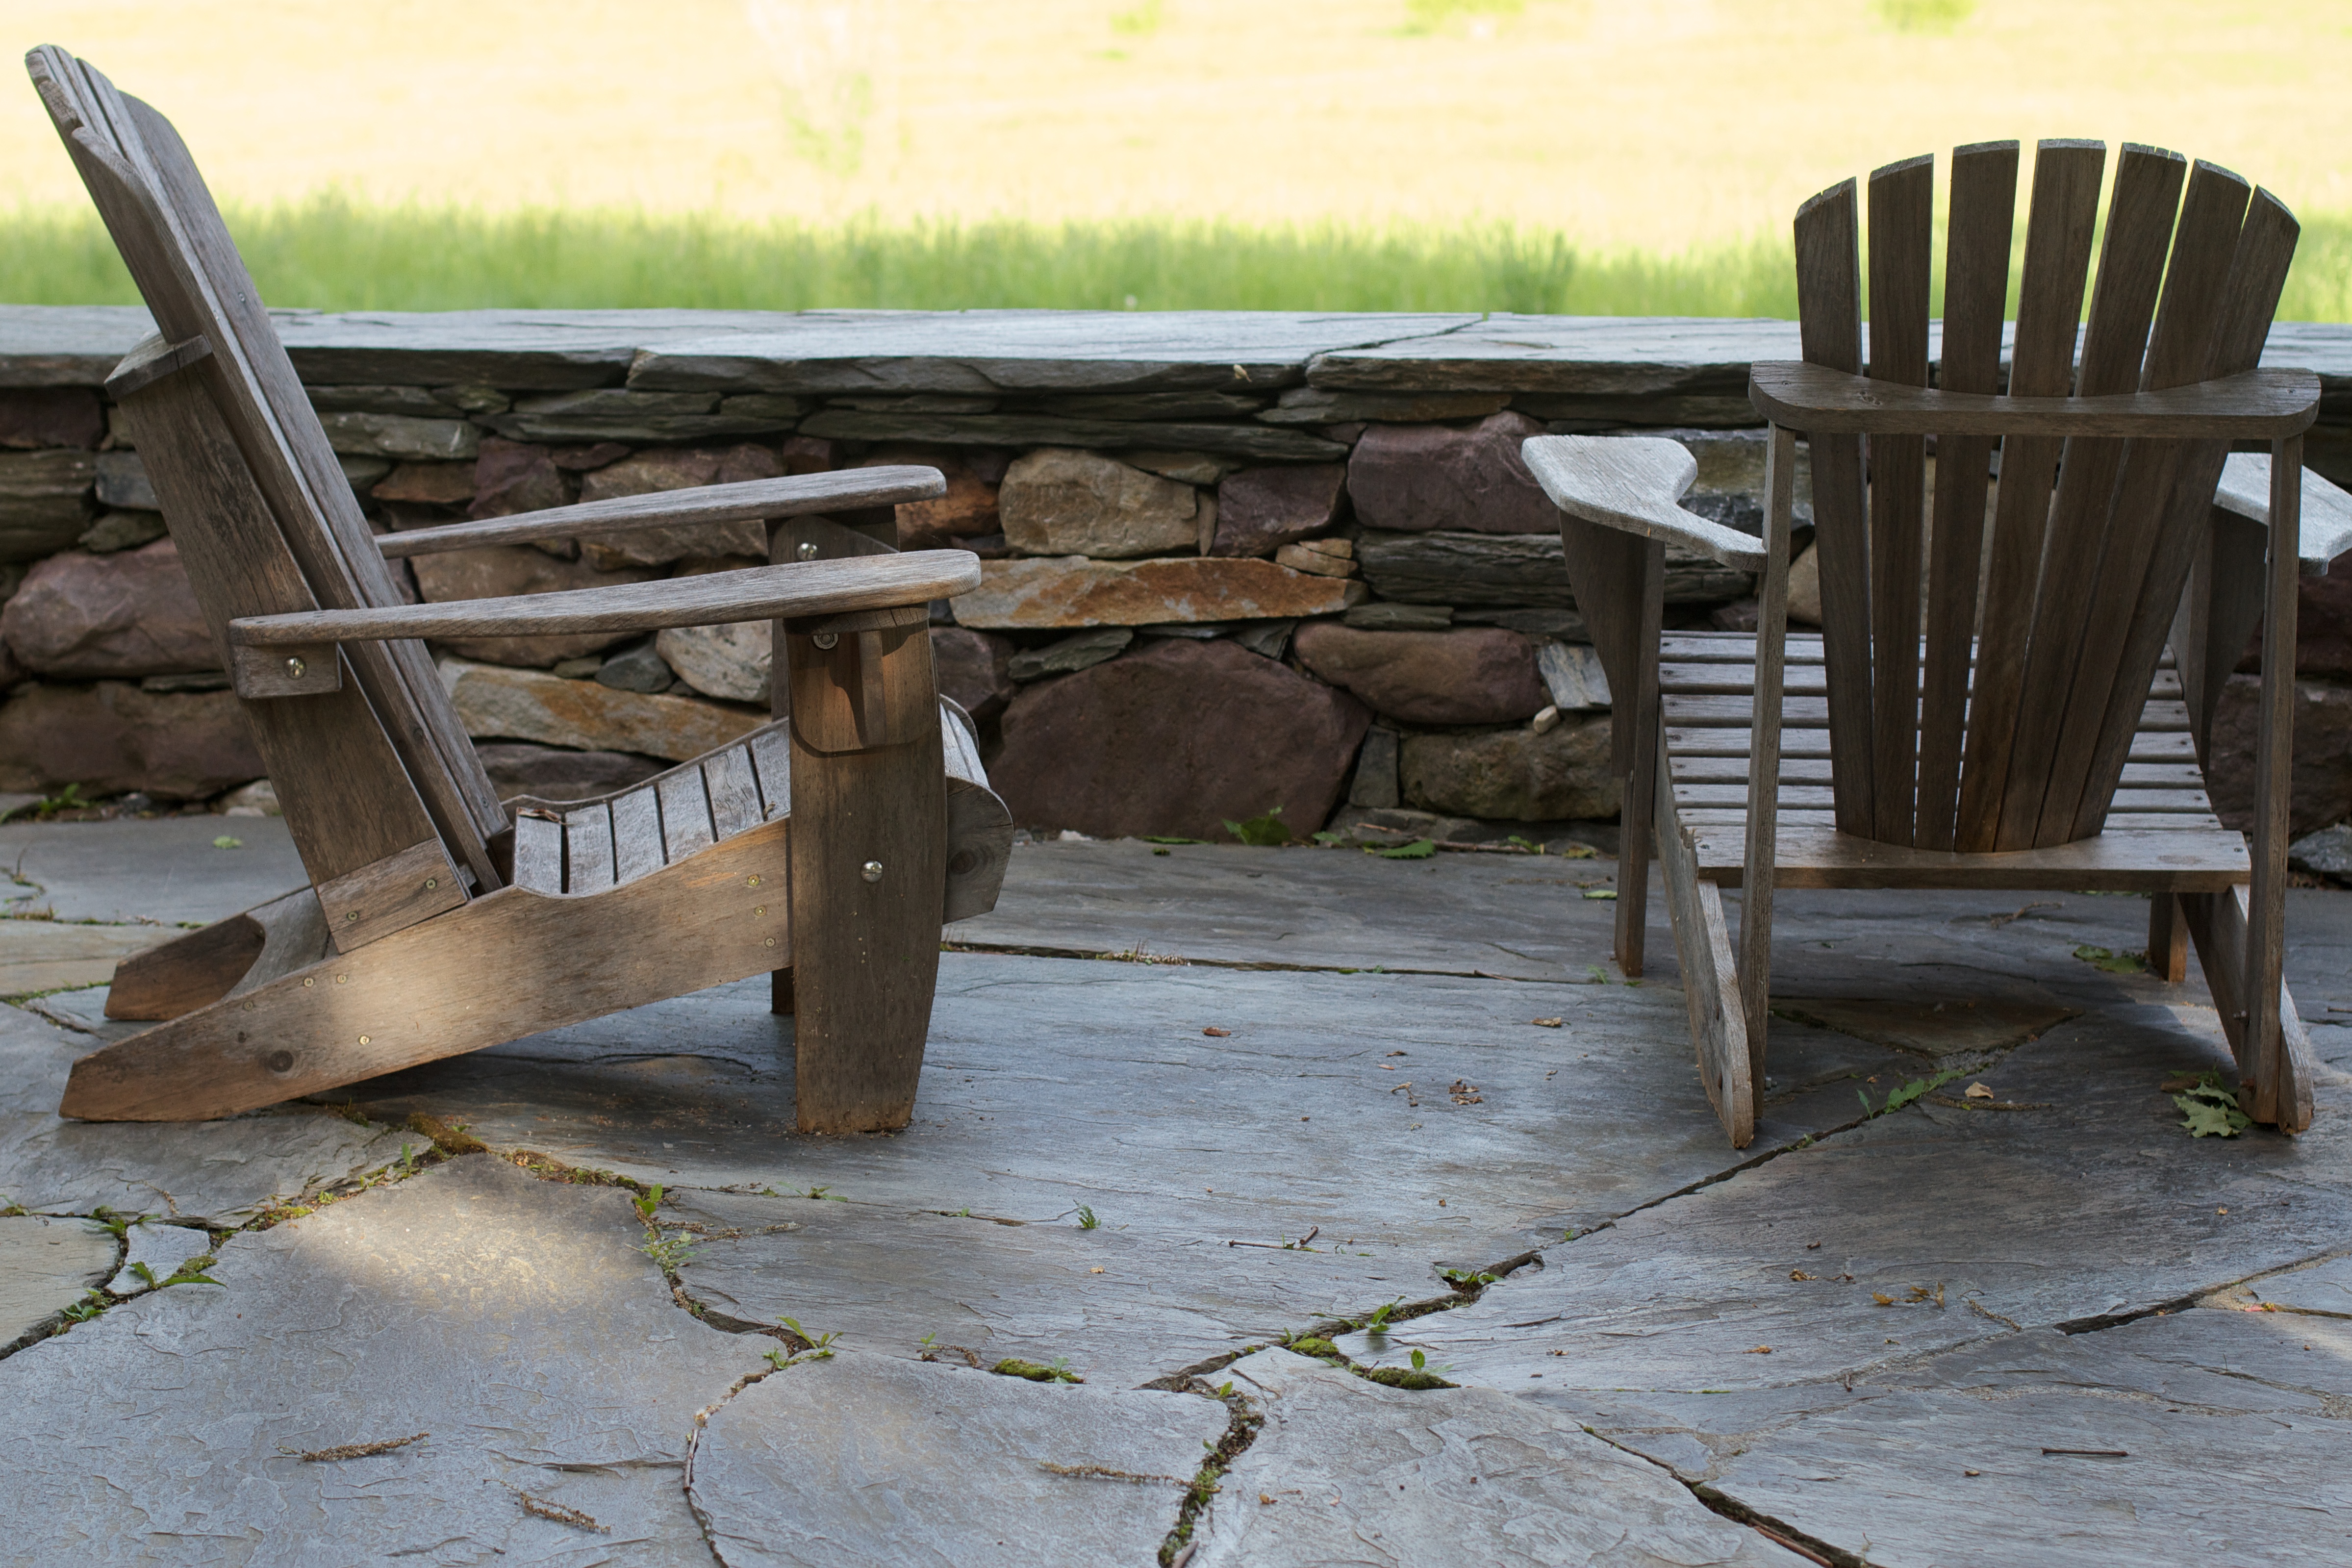
table, wood, bench, chair, furniture, raildog, man made object